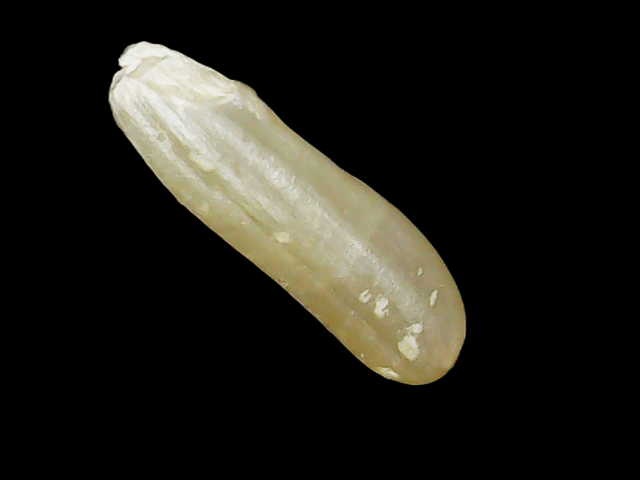
Rice variety: Binadhan14